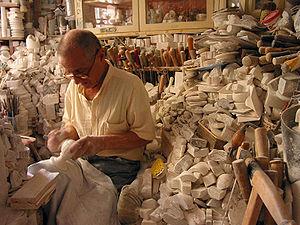
Le gypse, dénommé aussi gypsite, ou pierre à plâtre, est une roche tendre saline ou une évaporite commune, voire abondante, entièrement cristallisée, composée principalement du minéral gypse, un sulfate doublement hydraté de calcium, décrite par la formule CaSO₄ · 2 H₂O et qui constitue le premier fin dépôt dans les marais salants. Elle possède un domaine de stabilité assez étendu, mais en général dans des conditions haute température et de migration aisée d'eau, cède sa place à l'anhydrite, plus dense et plus dure. Sa texture cristalline est en général moyenne à fine, elle peut être granulaire à fibreuse.